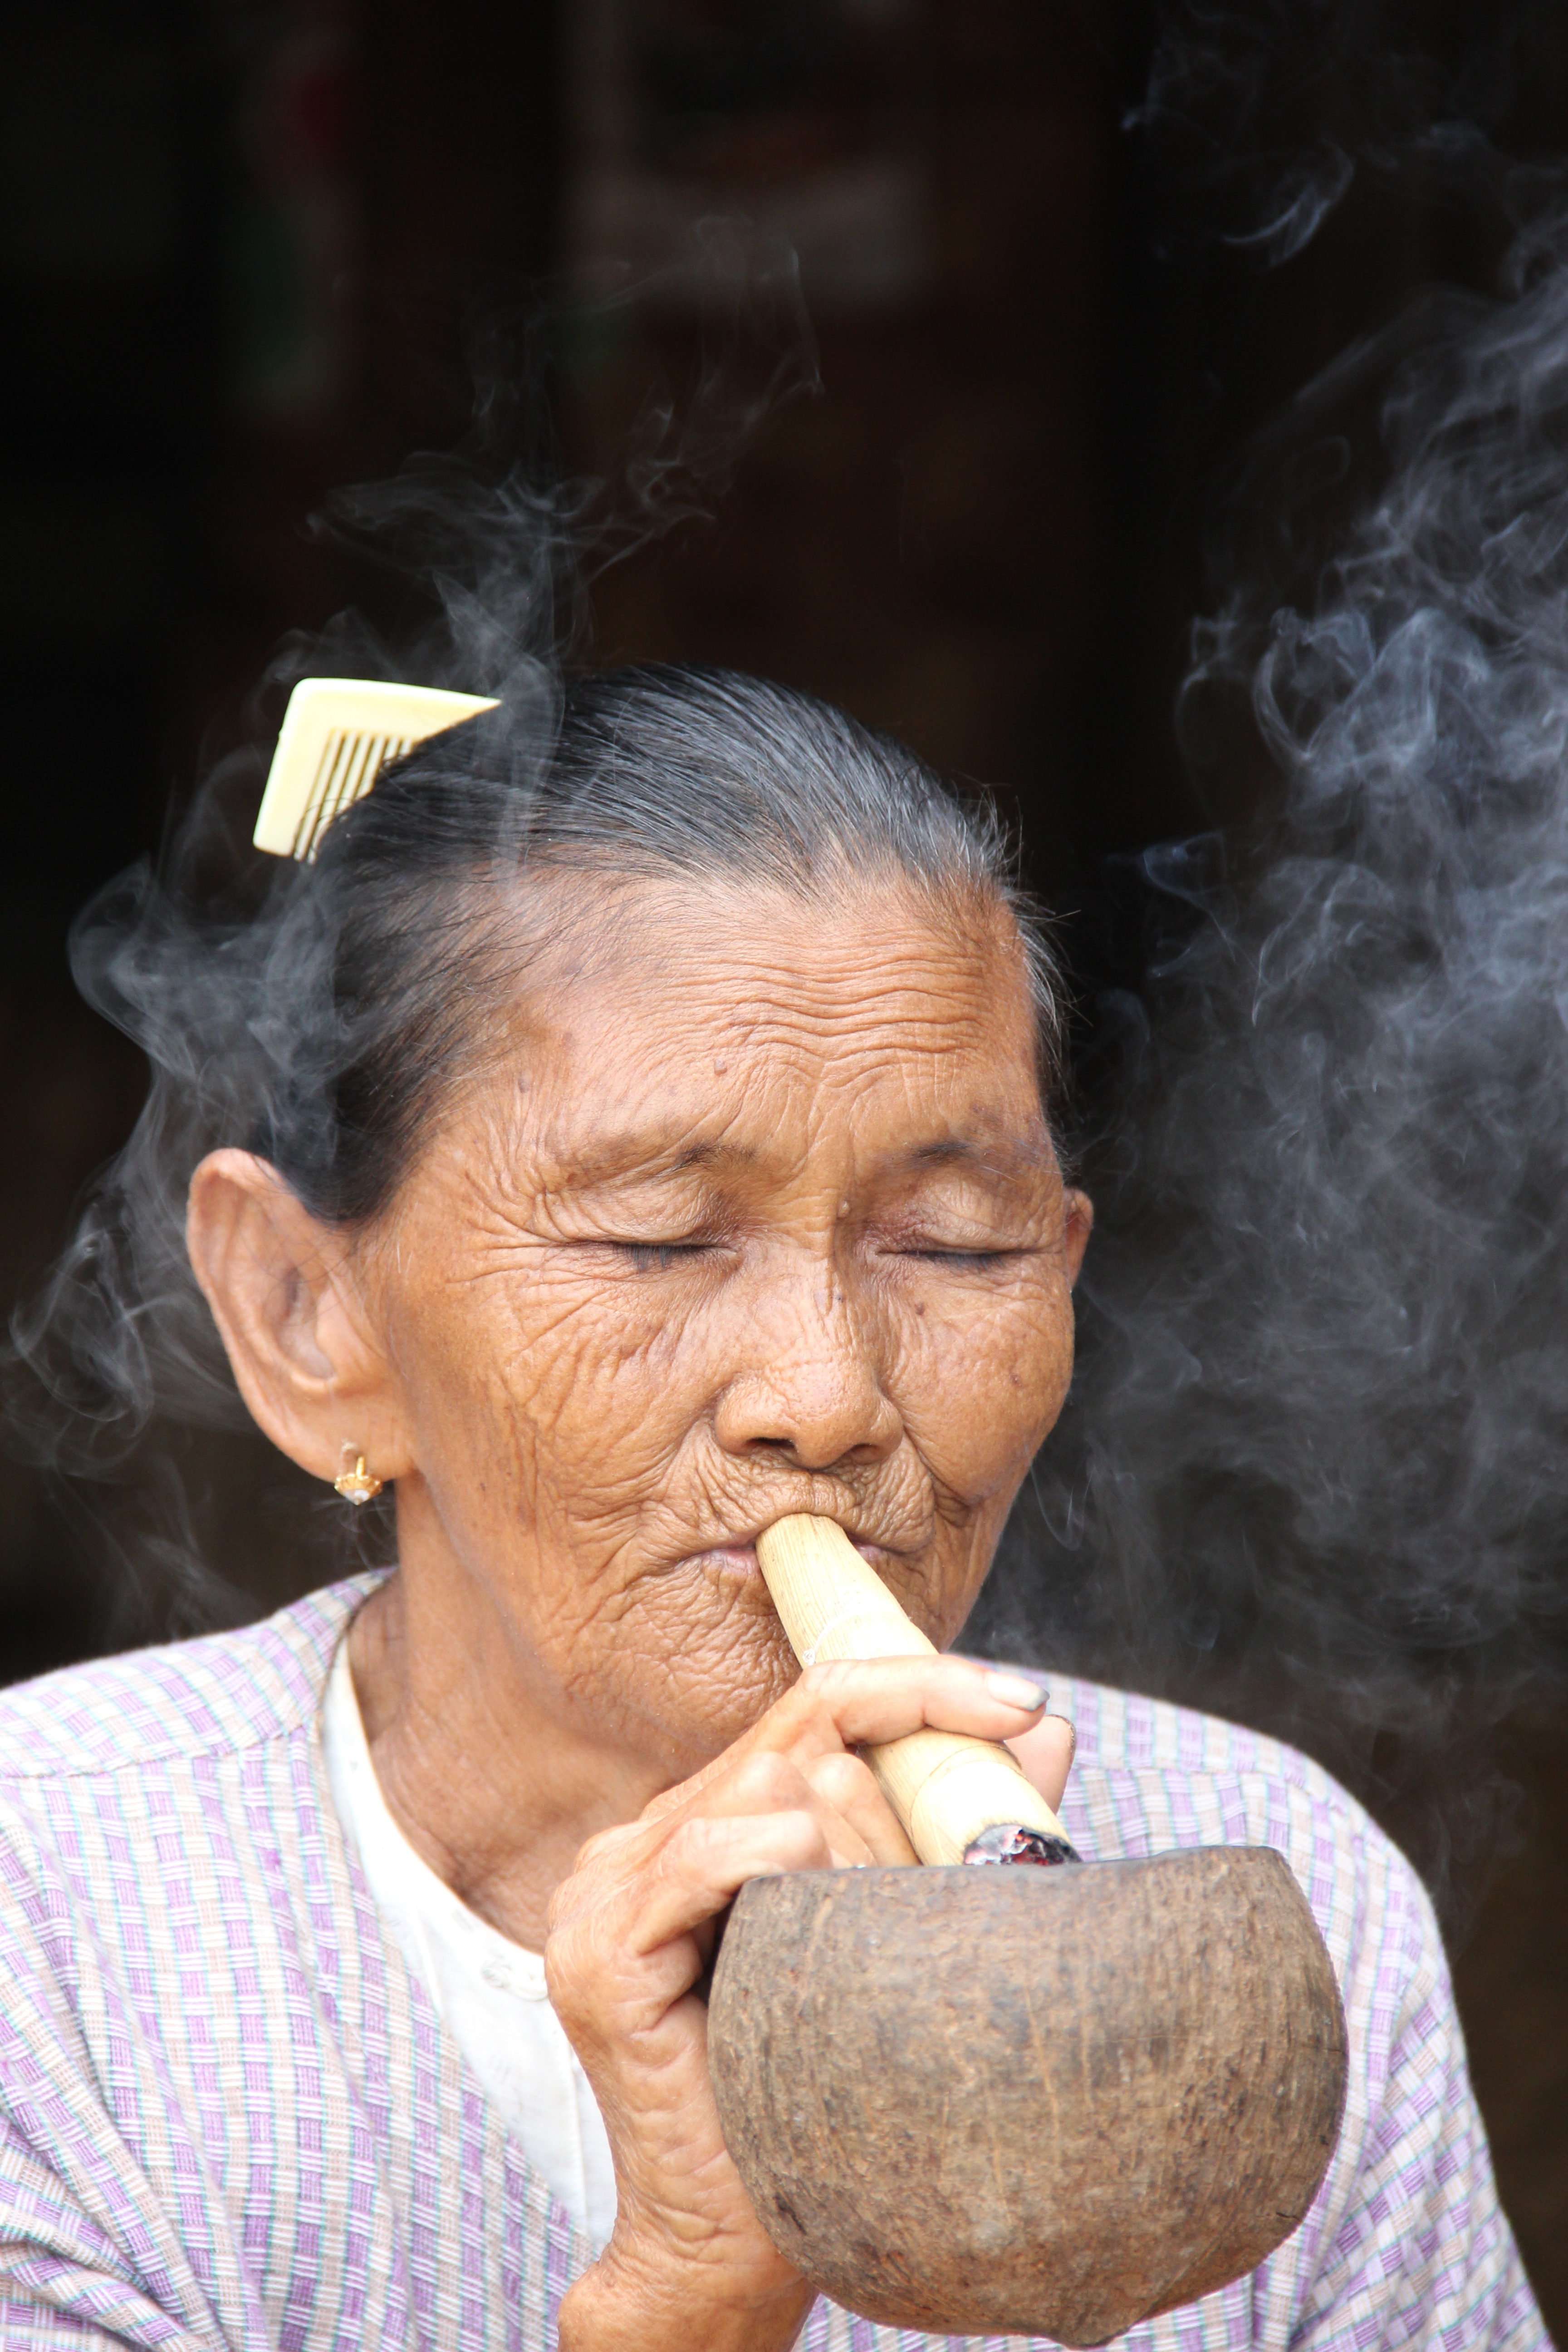
man, person, smoking, travel, male, portrait, asia, temple, head, destination, myanmar, burma, human action